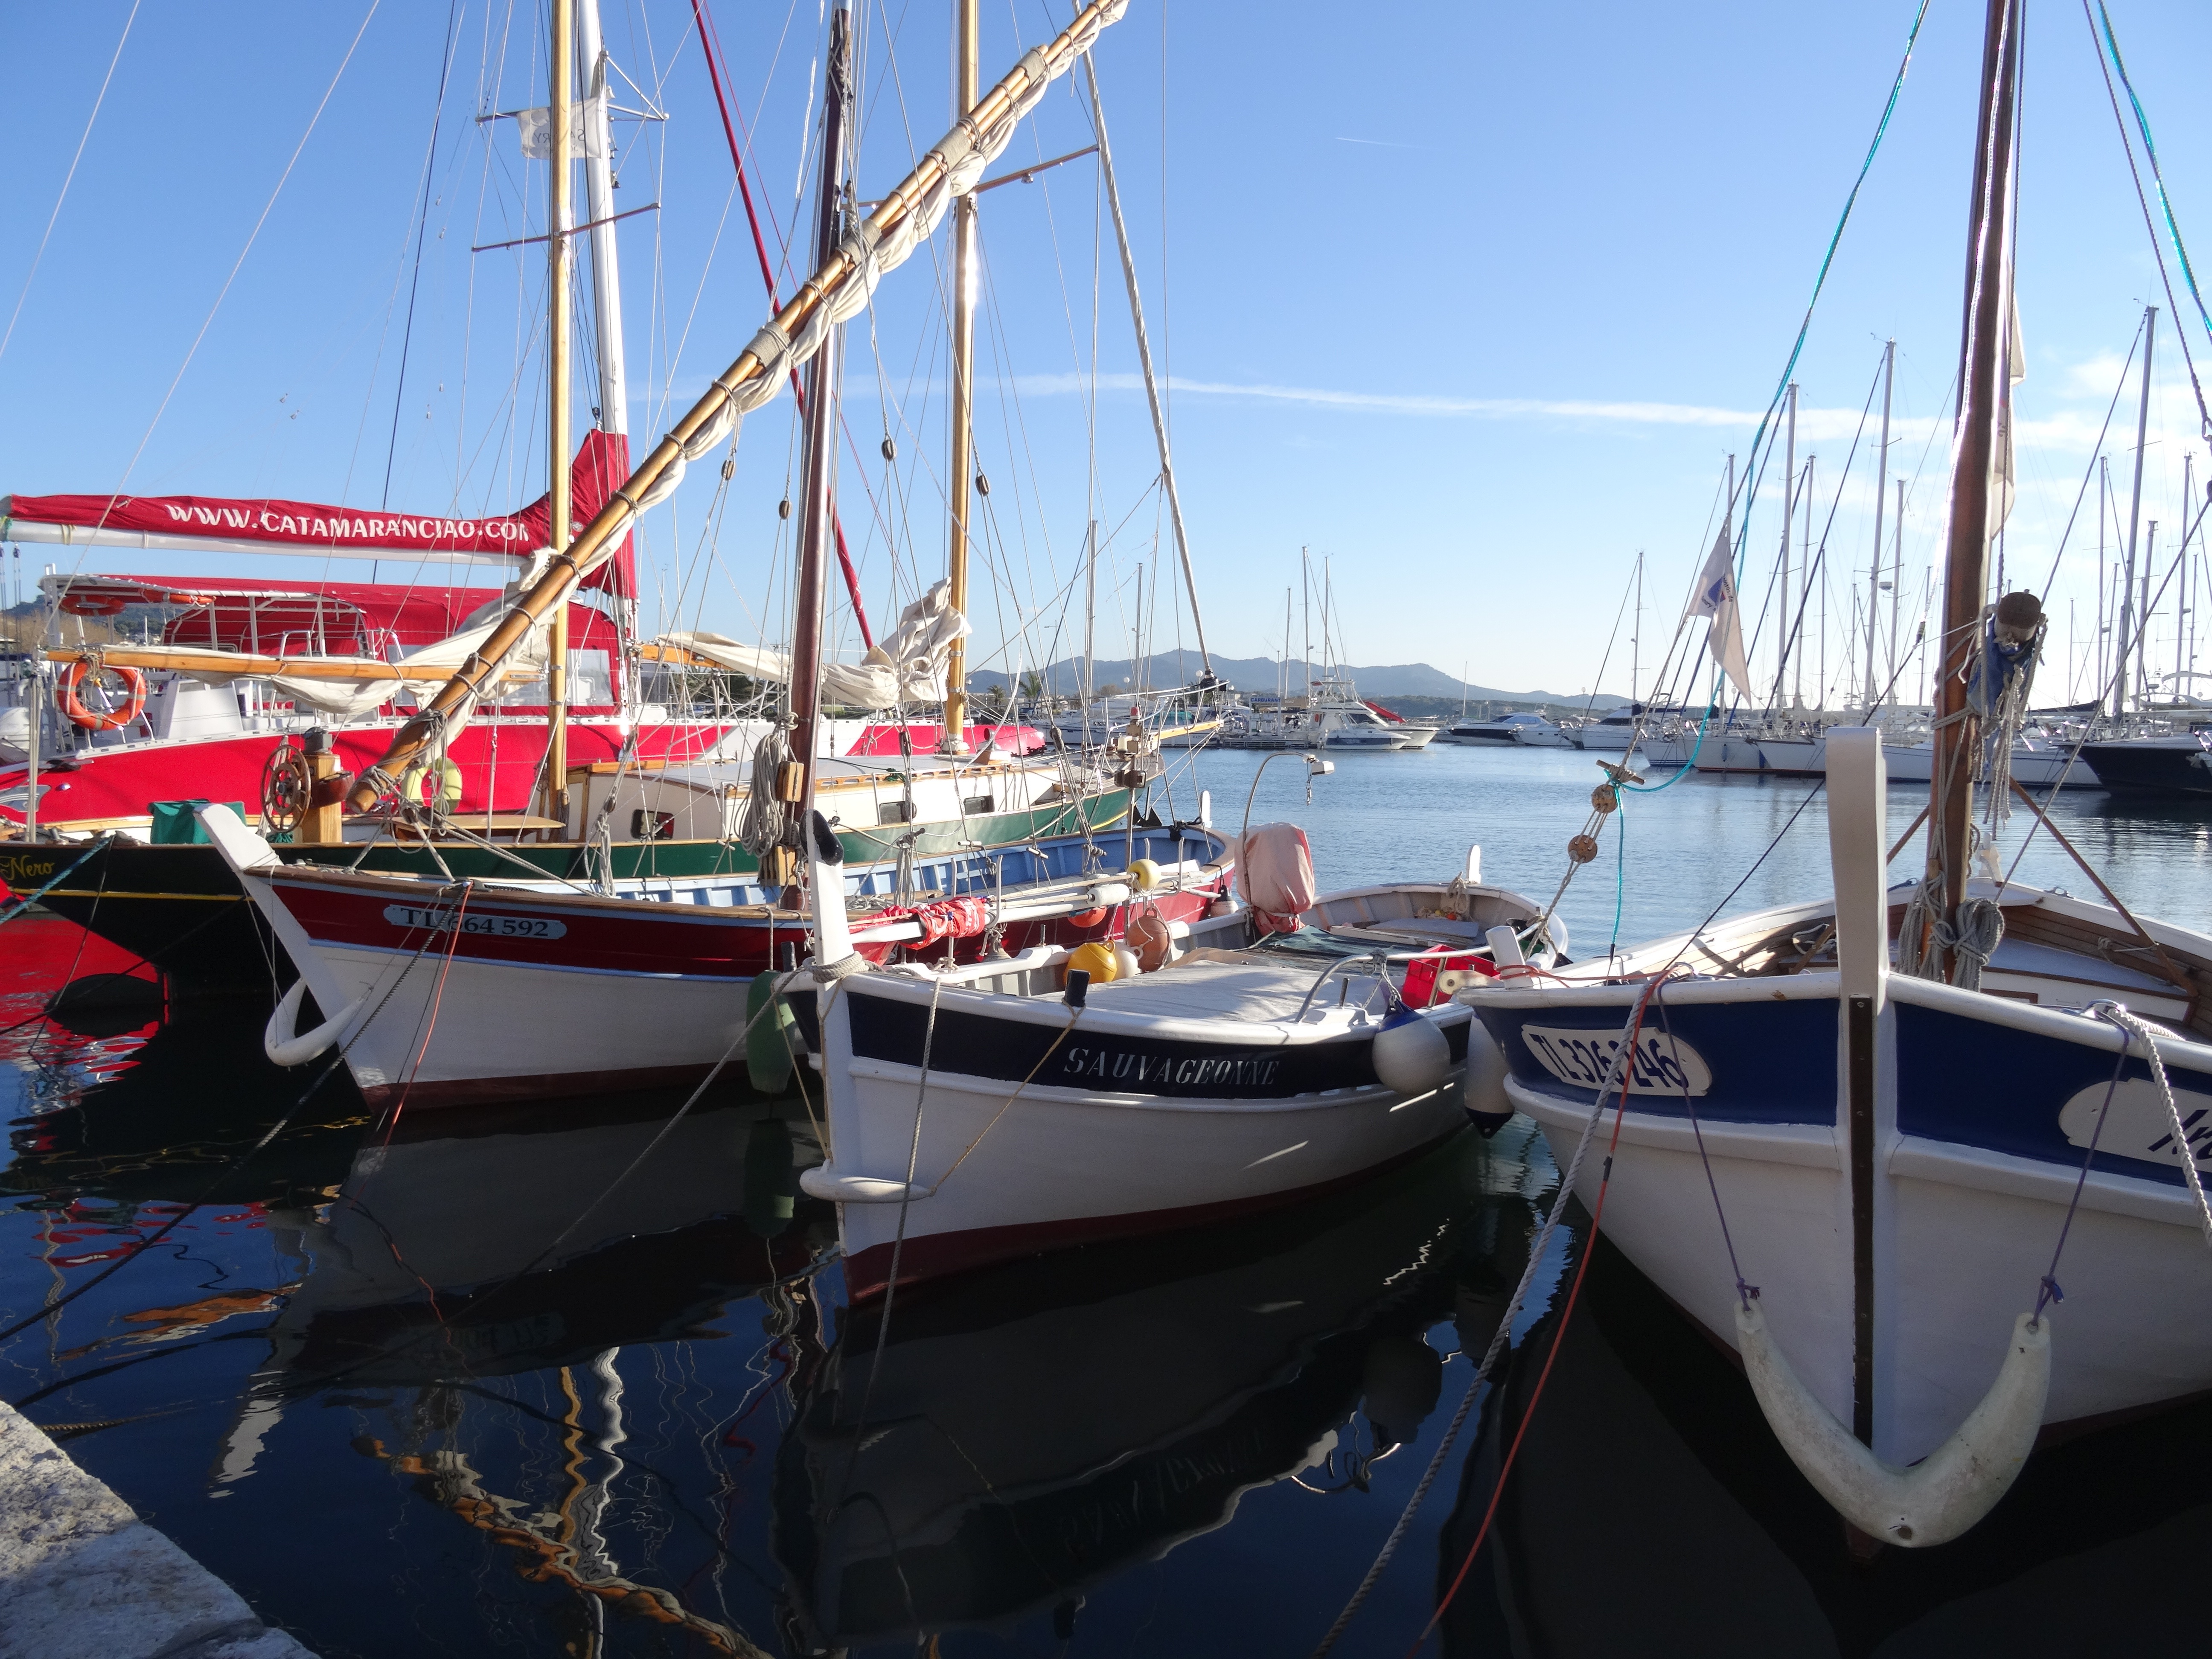
sea, dock, boat, france, vehicle, mast, sailing, yacht, harbor, marina, port, sailboat, sail, watercraft, schooner, sailing ship, mediterranean sea, port sanary